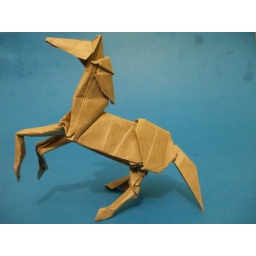
The horse imbeds a basic pattern for four legged animals within box pleating techniques and uses diagonal symmetry.